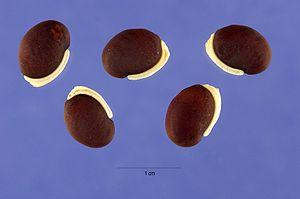
Le lablab Savi., également appelé pois antaque ou dolique d'Égypte, est une espèce de légumineuse de la famille des Fabaceae qui est largement répandu comme plante alimentaire dans les régions tropicales, notamment en Afrique. Plante alimentaire traditionnelle en Afrique, ce légume peu connu présente un potentiel intéressant pour améliorer la nutrition, renforcer la sécurité alimentaire, favoriser le développement rural et soutenir l'aménagement durable du territoire.